Describe the emotion expressed in this image:  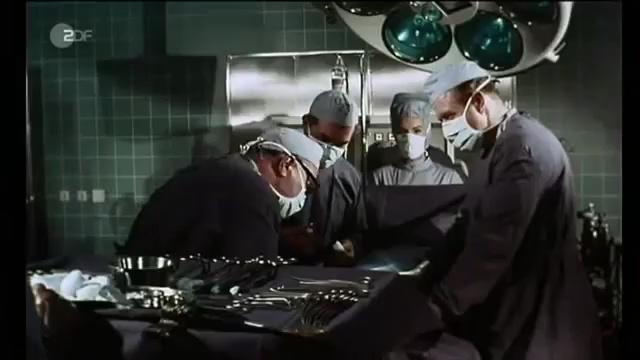
This person displays Suffering, valence and arousal with low intensity.